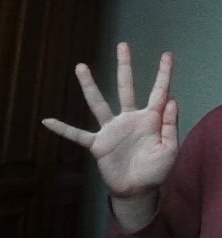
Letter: sheen